Bronze laver

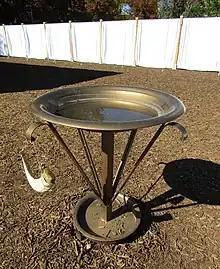
Recreation of the bronze laver at Brigham Young University

The instructions given to Moses in the Book of Exodus included the creation of a bronze laver ( "kîyōr nəḥōšeṯ"), to be sited outside the Tabernacle of Meeting, between the Tabernacle door and the Altar of Burnt Offering, for Aaron, his sons and their successors as priests to wash their hands and their feet before making a sacrifice.